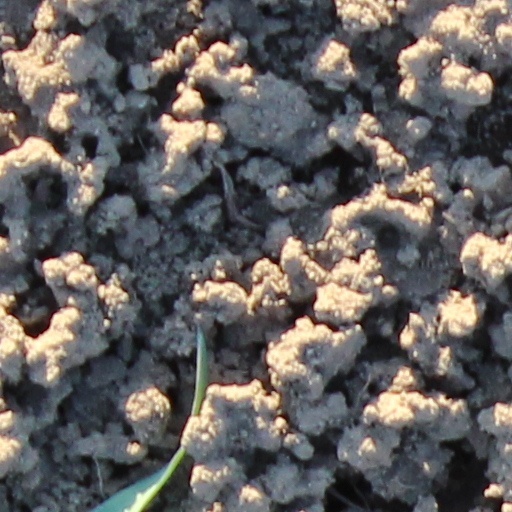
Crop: wheat